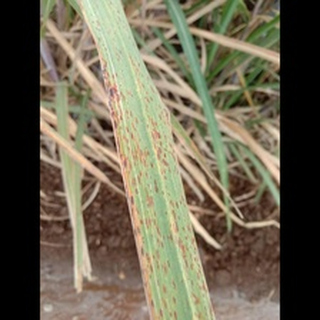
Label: sugarcane_rust